Mode of transport

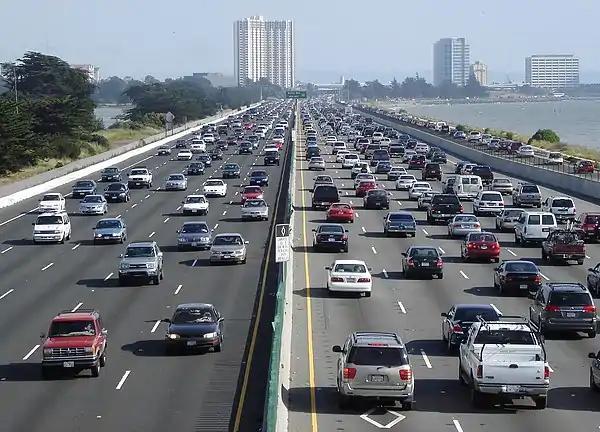
Traffic on the Eastshore Freeway (Interstate 80) near Berkeley, California, United States

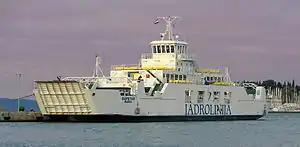
Car ferry in Split, Croatia

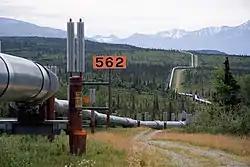
The Trans-Alaska Pipeline System conveys crude oil from the Prudhoe Bay Oil Field to Valdez, Alaska.

A road is an identifiable route of travel, usually surfaced with gravel, asphalt or concrete, and supporting land passage by foot or by a number of vehicles.